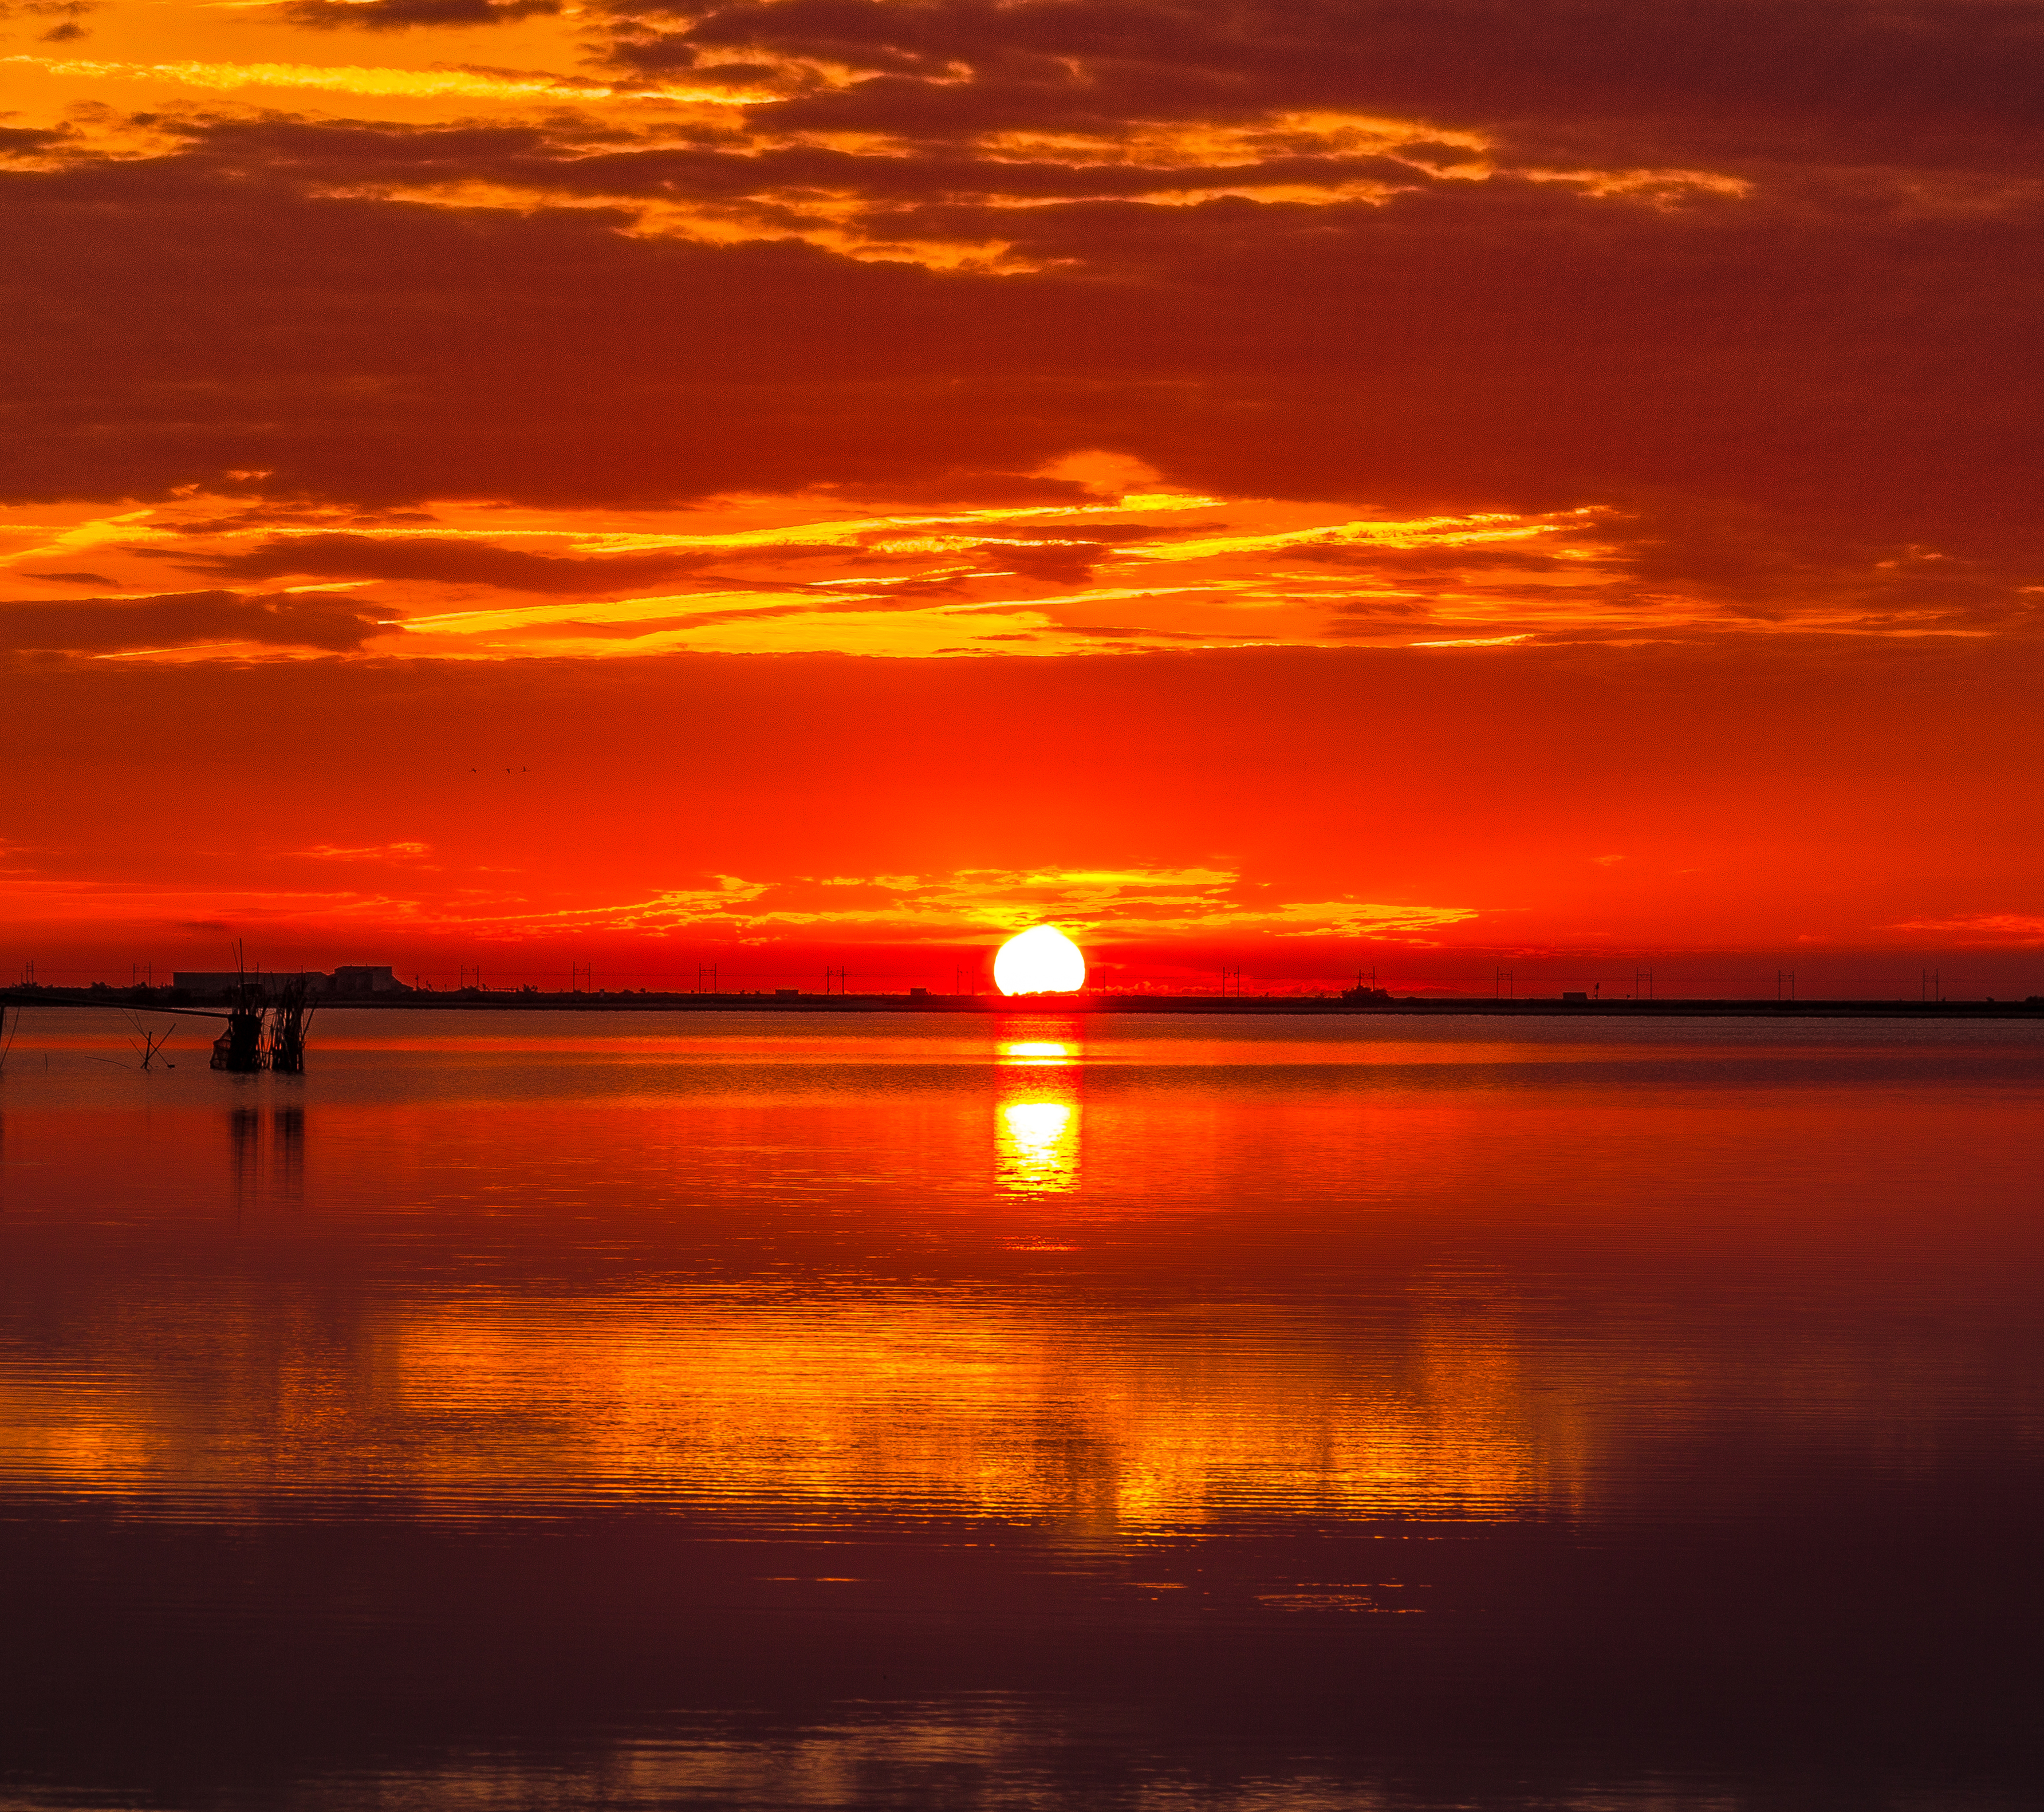
sea, water, horizon, silhouette, sun, sunrise, sunset, morning, time, dawn, dusk, france, evening, orange, golden, reflection, red, color, canon, nuages, paysage, colors, gold, couleurs, reflet, eau, couleur, rouge, goldenhour, etang, waterscape, or, canoneos5dmarkiii, sunsettime, aude, canonef2410514lisusm, matin, dore, afterglow, matin e, red sky at morning